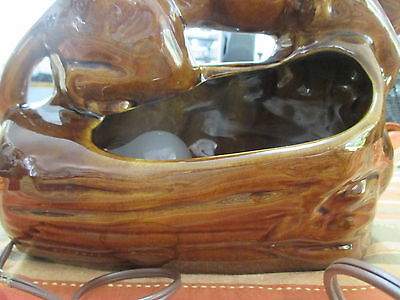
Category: lamp